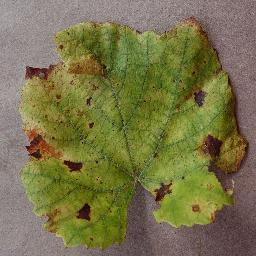
Label: Grape___Leaf_blight_(Isariopsis_Leaf_Spot)